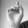
ASL letter: D